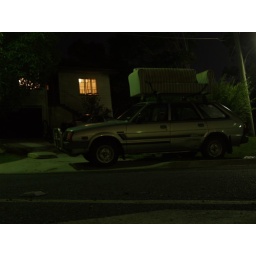
A car with a couch on top at night. in St Lucia.